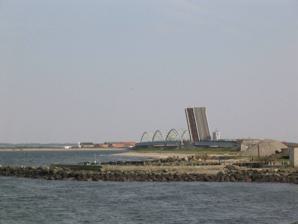
Building: Oddesund Bridge
Country: Denmark
Year built: 1938
Bridge in Denmark Oddesund Bridge Oddesundbroen Coordinates 56°34′40.7″N 8°33′33.1″E / 56.577972°N 8.559194°E / 56.577972; 8.559194 Carries Road and railway Crosses Oddesund Locale Denmark Characteristics Total length 472 metres (1,549 ft) Width 15 metres (49 ft) History Construction end 1938 Opened 15 May 1938 Location Oddesund Bridge ( Danish : Oddesundbroen ) is a road and railway bascule bridge that crosses the Oddesund strait between the peninsulas of Jutland and Thyholm in Denmark . It connects mainland Jutland with the historical region of Thy . It is on the Thy railway line between Struer and Thisted . See also List of bridges in Denmark List of bridges Sallingsund Bridge Authority control databases : Geographic Structurae This article about a bridge in Denmark is a stub . You can help Wikipedia by expanding it . v t e